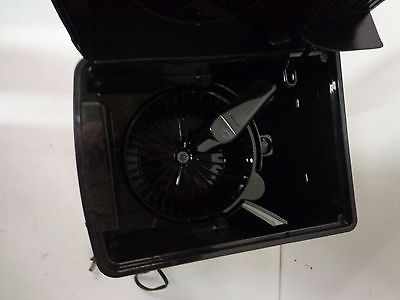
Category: coffee maker